Don Durdan

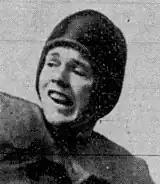
Durdan, circa 1942

Donald Edgar Durdan (September 21, 1920 – June 28, 1971) was an American professional football and basketball player. He played collegiately for the Oregon State Beavers.